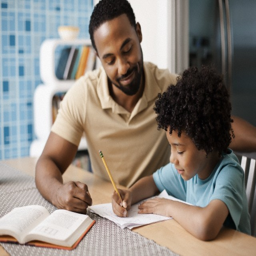
understanding your child 's needs is the key to helping them excel at human language